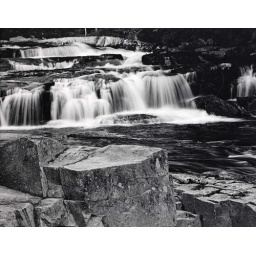
In a stream in New Hampshire. The water going over these rocks produces a collective roar drowning out everything else.